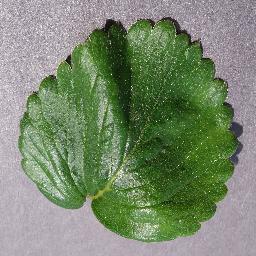
Label: Strawberry___healthy